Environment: real
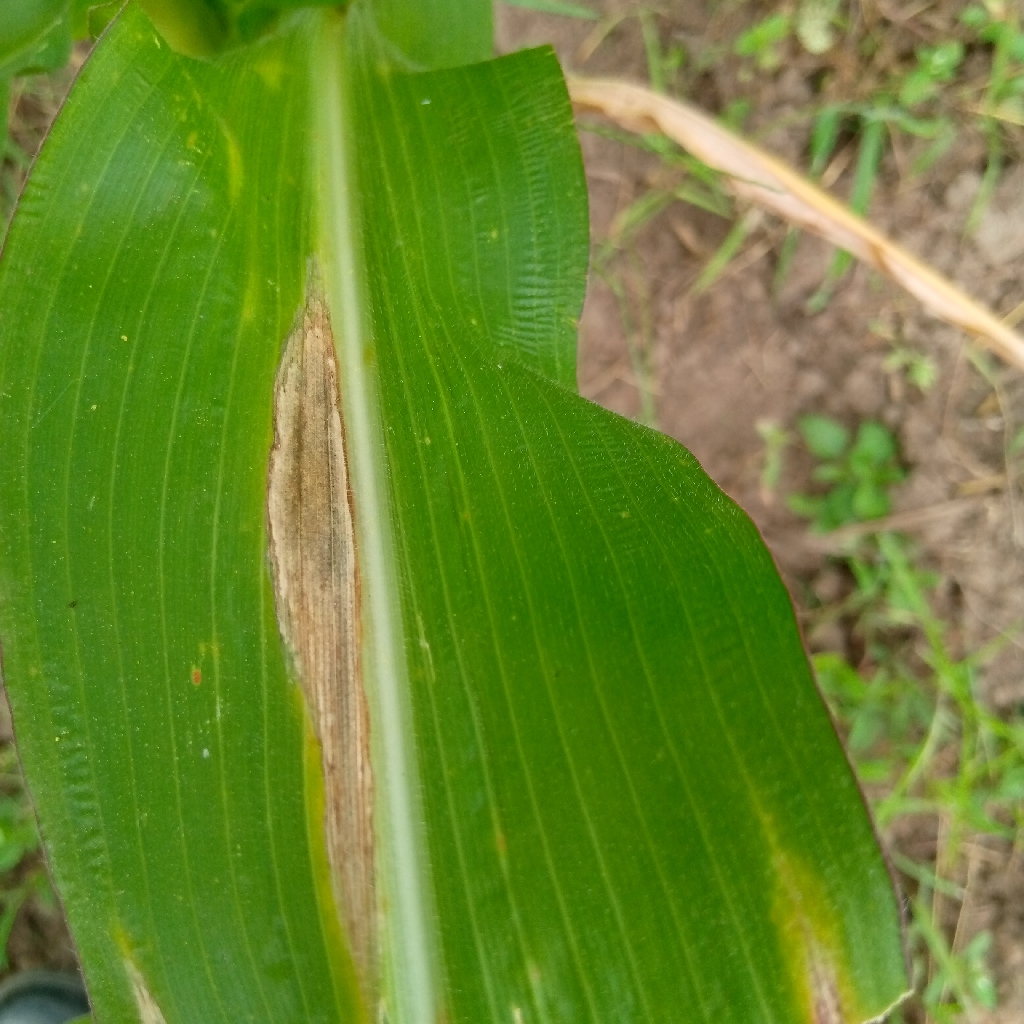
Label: northern_corn_leaf_blight